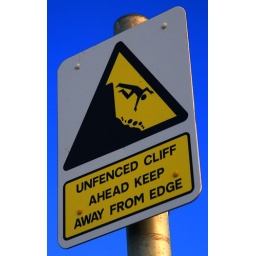
A humorous sign spotted in Newquay, Cornwall.